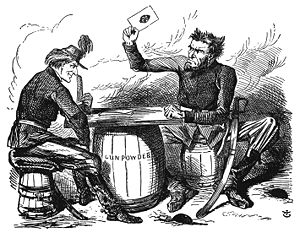
Emancipationserklæringen / Gennemførelse / Den politiske effekt
Lincoln spiller trumfkortet—en Copperhead Demokratisk karikaturtegning fra 1862, bemærk hornene.
Emancipationserklæringen er to ordrer udstedt af præsident Abraham Lincoln under den Amerikanske borgerkrig. Den første blev udstedt den 22. september 1862 og erklærede alle slaver i alle konfødererede stater, som ikke vendte tilbage til Unionen inden 1. januar 1863, for frie. Den anden ordre, som blev udstedt den 1. januar 1863, opremsede de stater, som det specifikt handlede om.